Sisir Kumar Bose

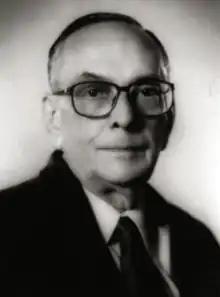

Sisir Kumar Bose (2 February 1920 – 30 September 2000) was an Indian freedom fighter, pediatrician and legislator. He was the son of Indian nationalist leader Sarat Chandra Bose, nephew of Indian freedom fighter Subhas Chandra Bose and husband of former Member of Parliament Krishna Bose (1930–2020).